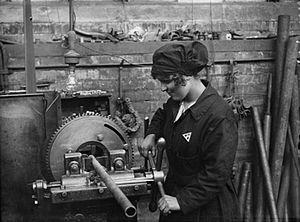
L'usinage est une famille de procédés de fabrication de pièces par enlèvement de copeaux. Le principe de l'usinage est d'enlever de la matière de façon à donner à la pièce brute la forme et les dimensions voulues, à l'aide d'une machine-outil. Par cette technique, on obtient des pièces d'une grande précision.